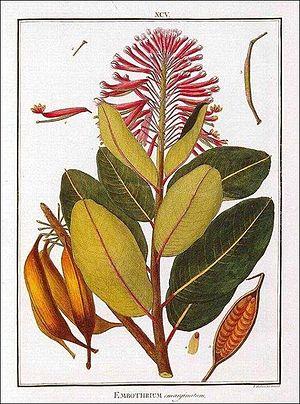
Oreocallis grandiflora est une espèce, monotypique dans son genre, de plante de la famille des Proteaceae. Cette espèce de plante est originaire des régions montagneuses du Pérou et l'Équateur en Amérique du Sud. Auparavant, le genre était considéré comme ayant plusieurs espèces des deux côtés de l'océan Pacifique mais les quatre espèces originaires d'Australasie ont été reclassées dans le genre Alloxylon.